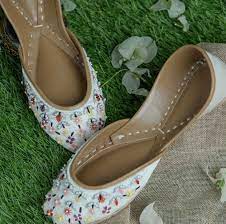
Label: Ballet Flat